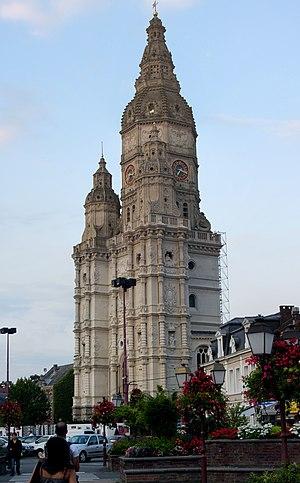
Cet article recense une partie des monuments historiques du Nord, en France.